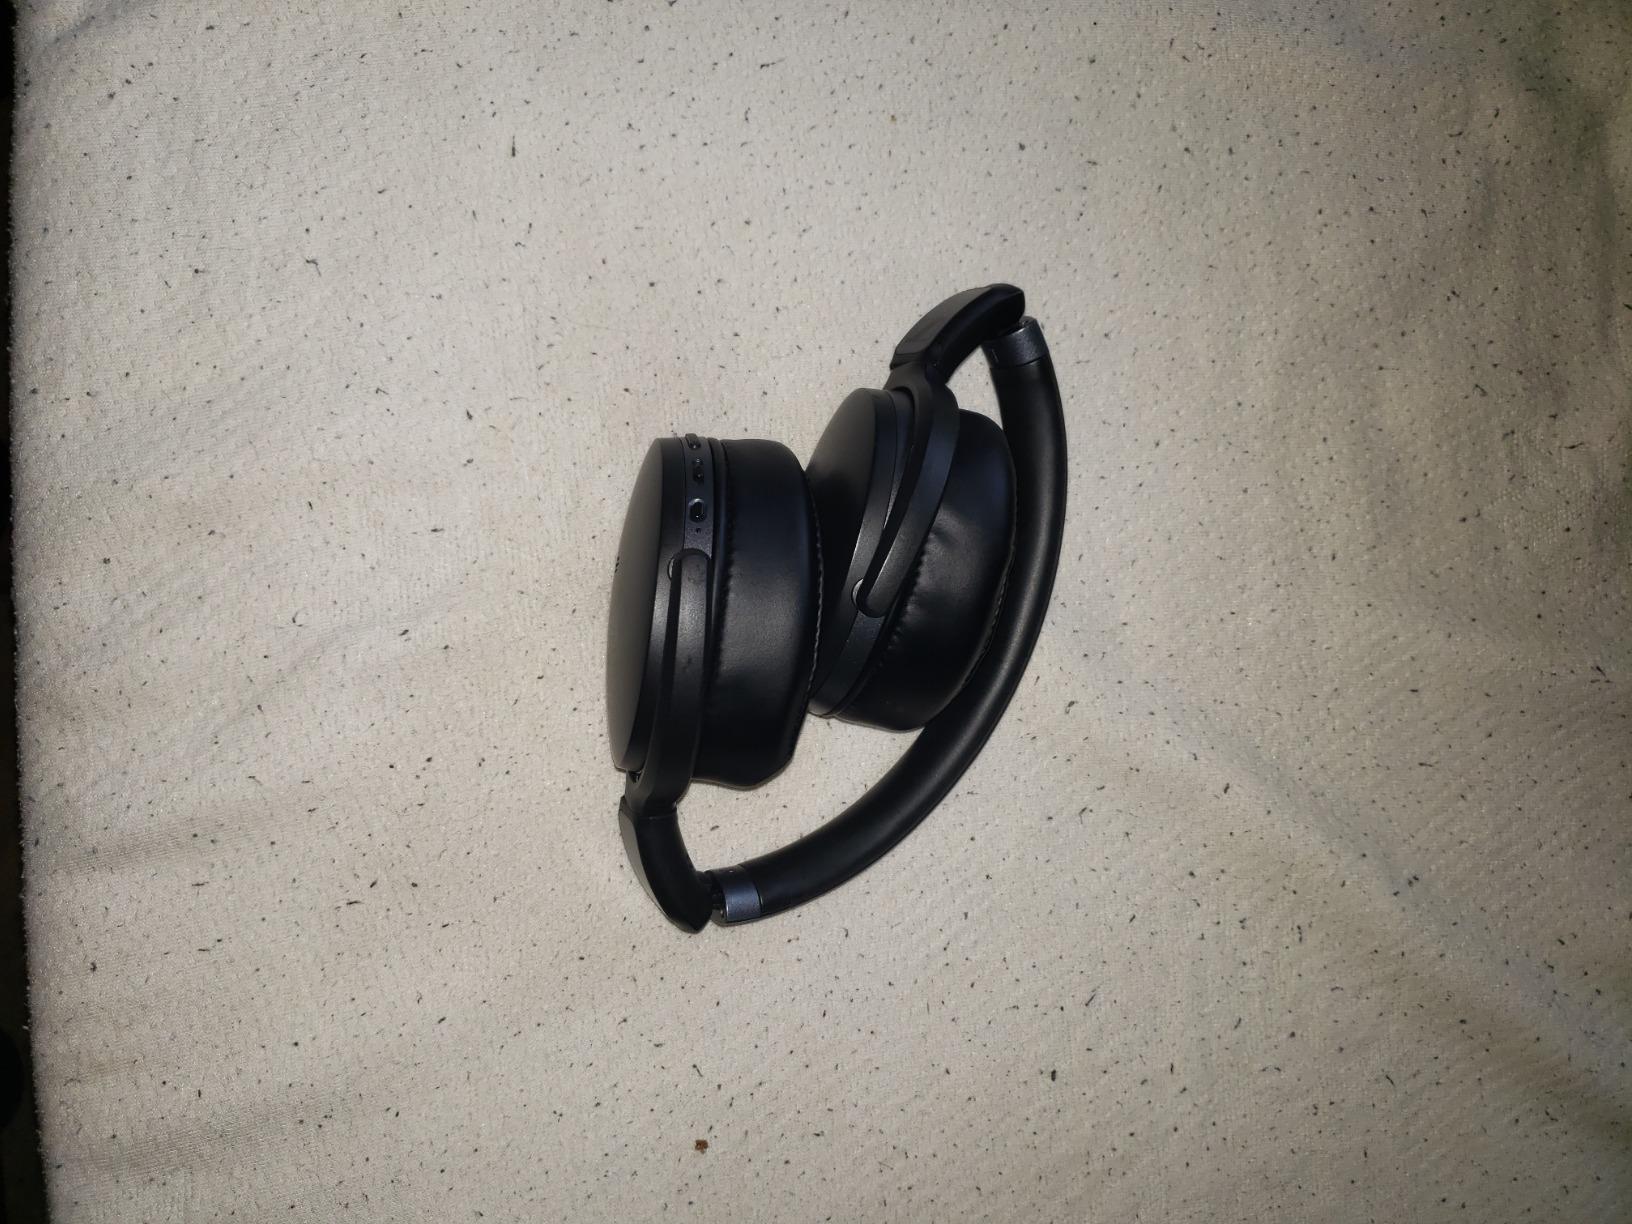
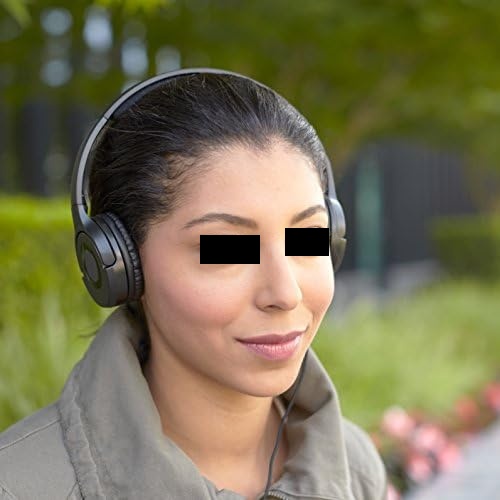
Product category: headphones
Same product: no